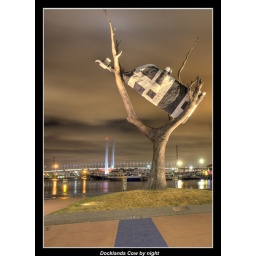
Sculpture of a cow in a tree at Docklands, Melbourne. Taken with Canon 40D, tripod, 17-55 Canon f2.8 lens. HDR